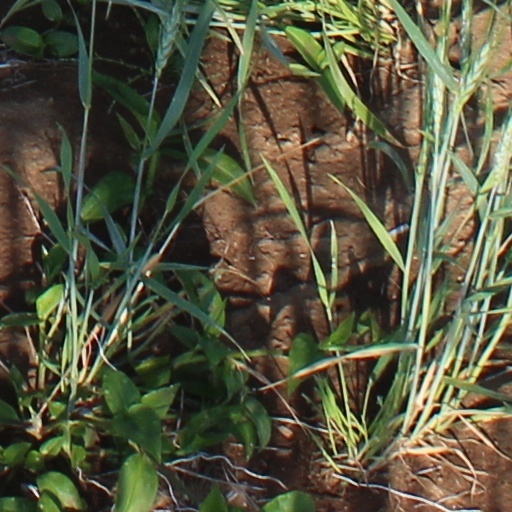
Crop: wheat